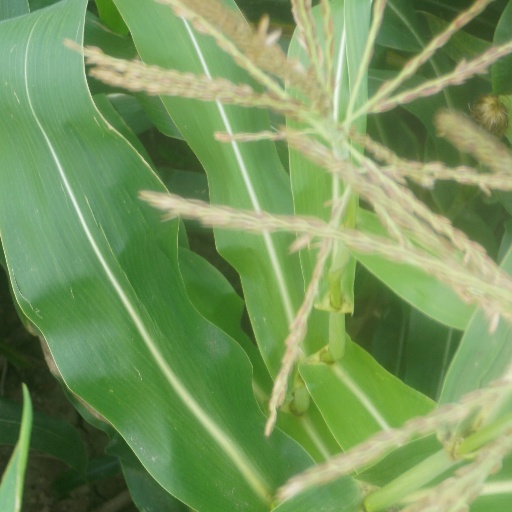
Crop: maize; corn